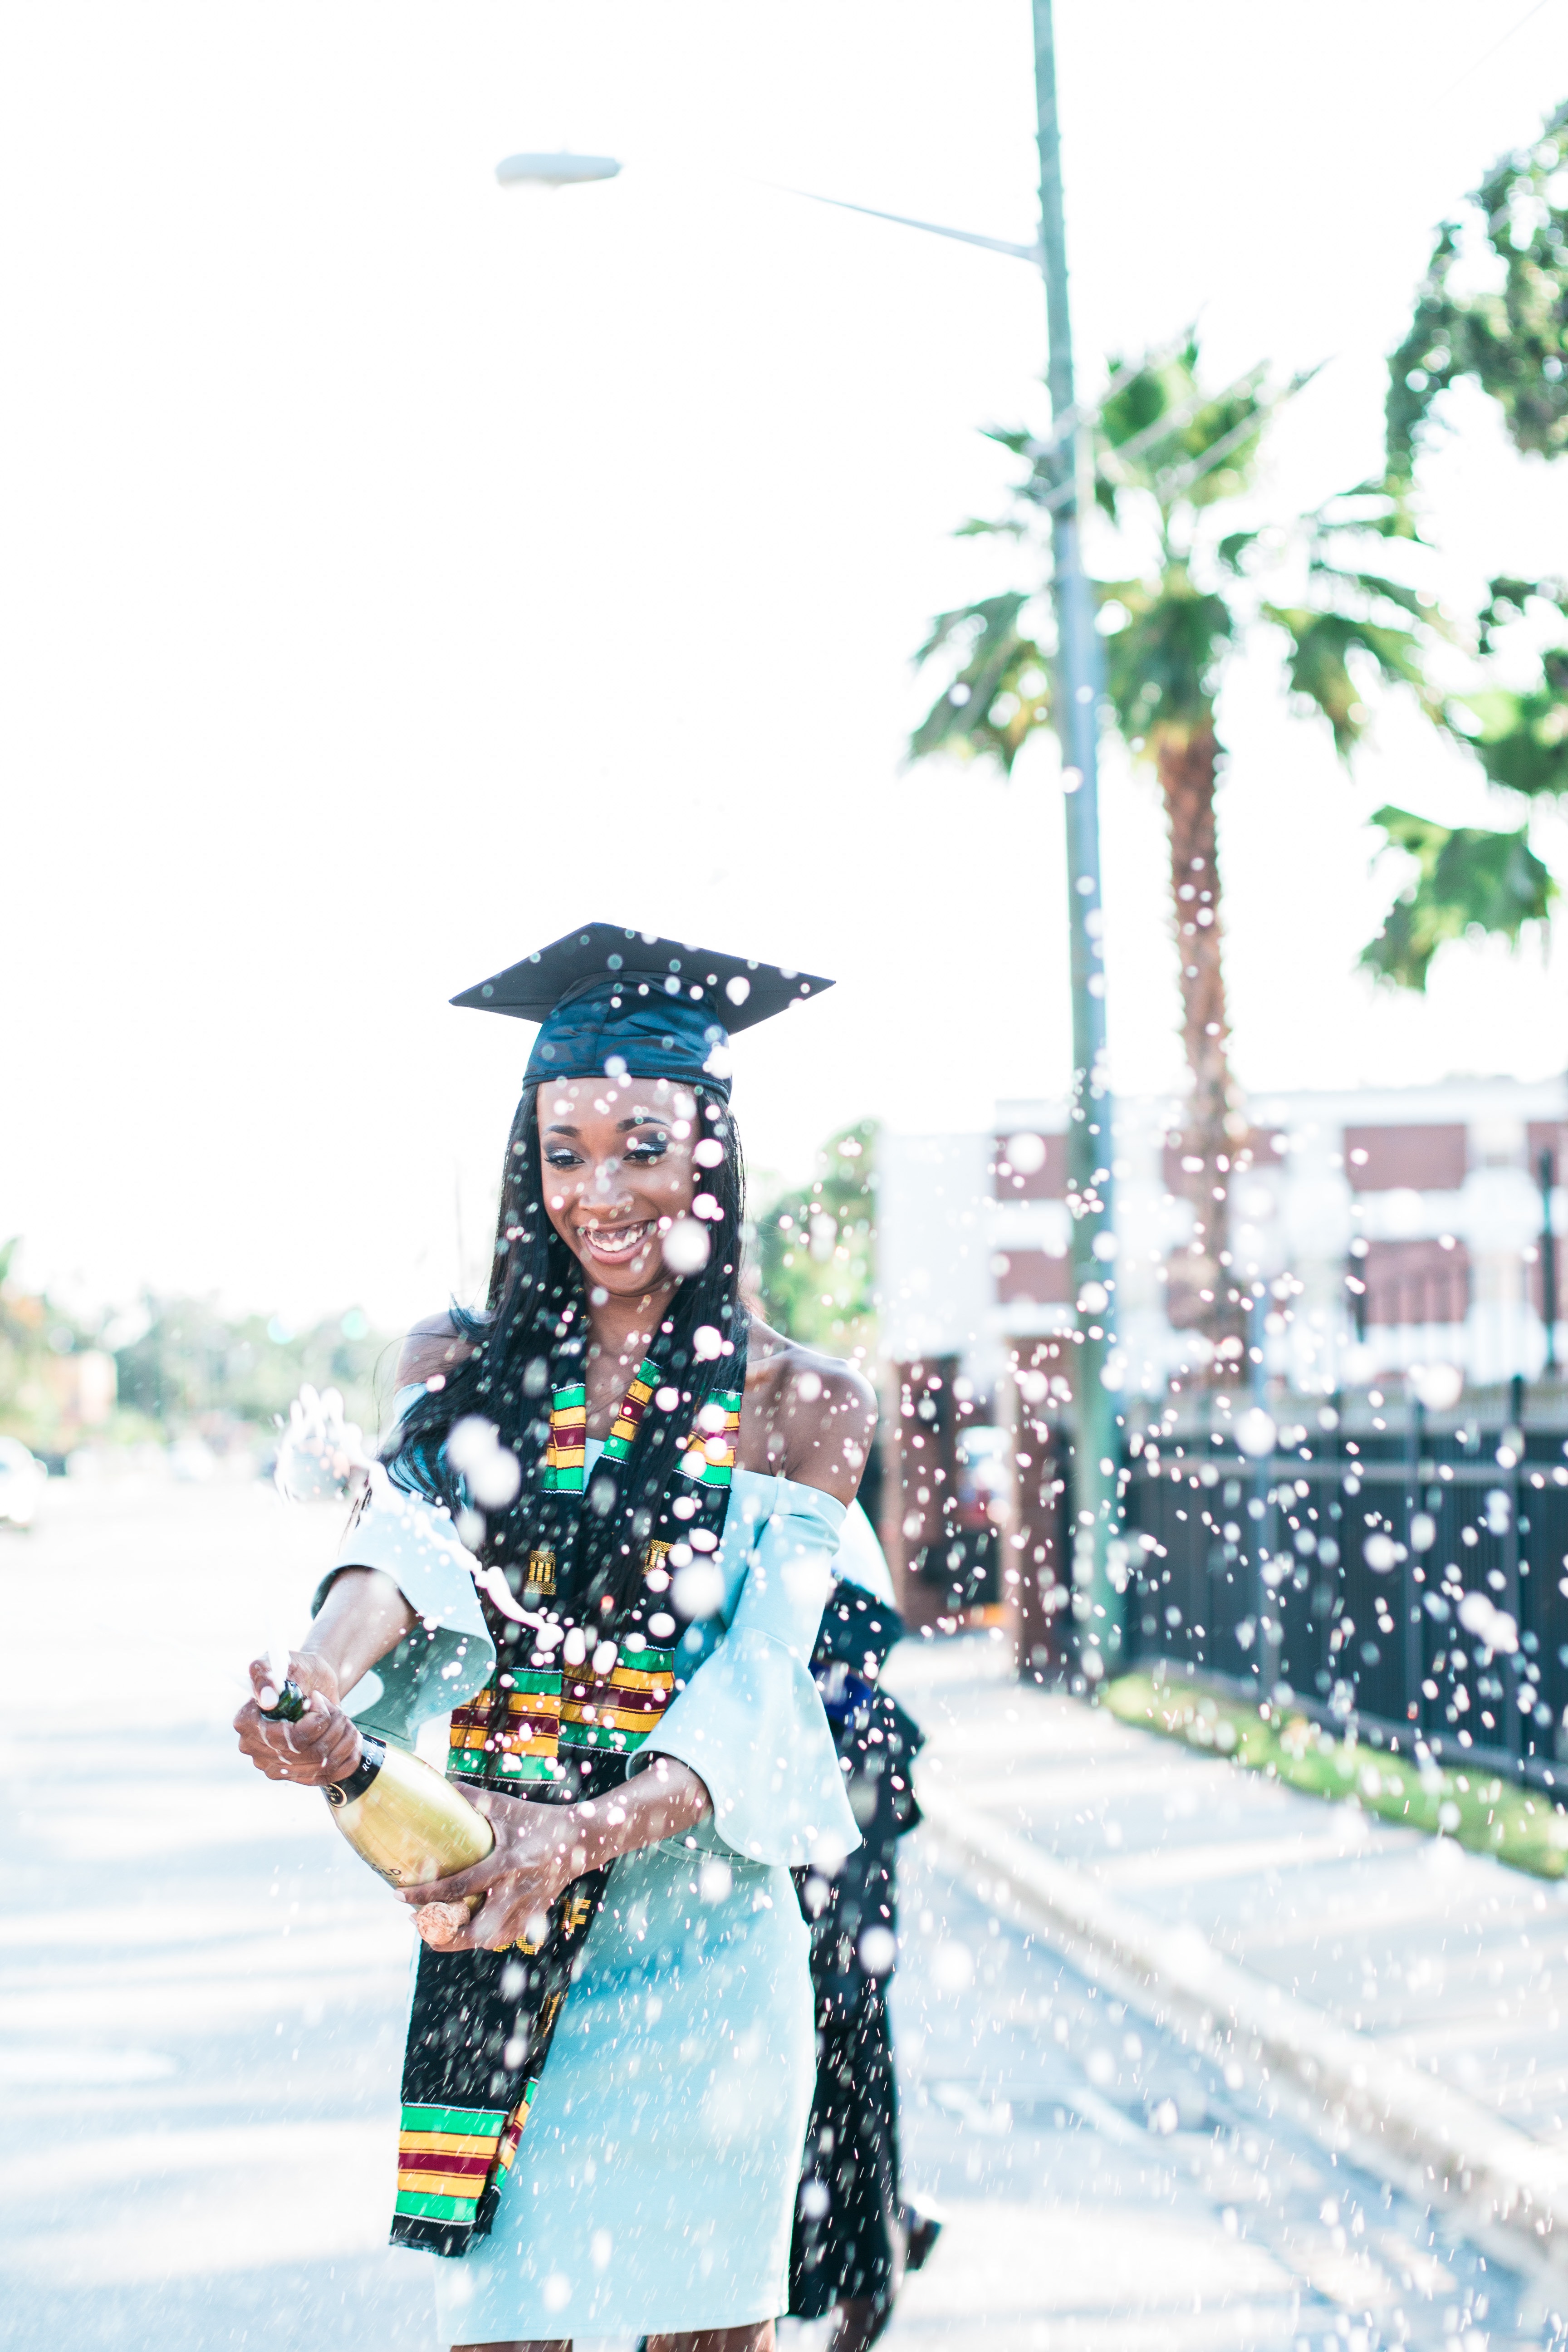
tree, snow, winter, vacation, fun, event, tradition, costume, ski equipment